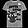
Label: T - shirt / top